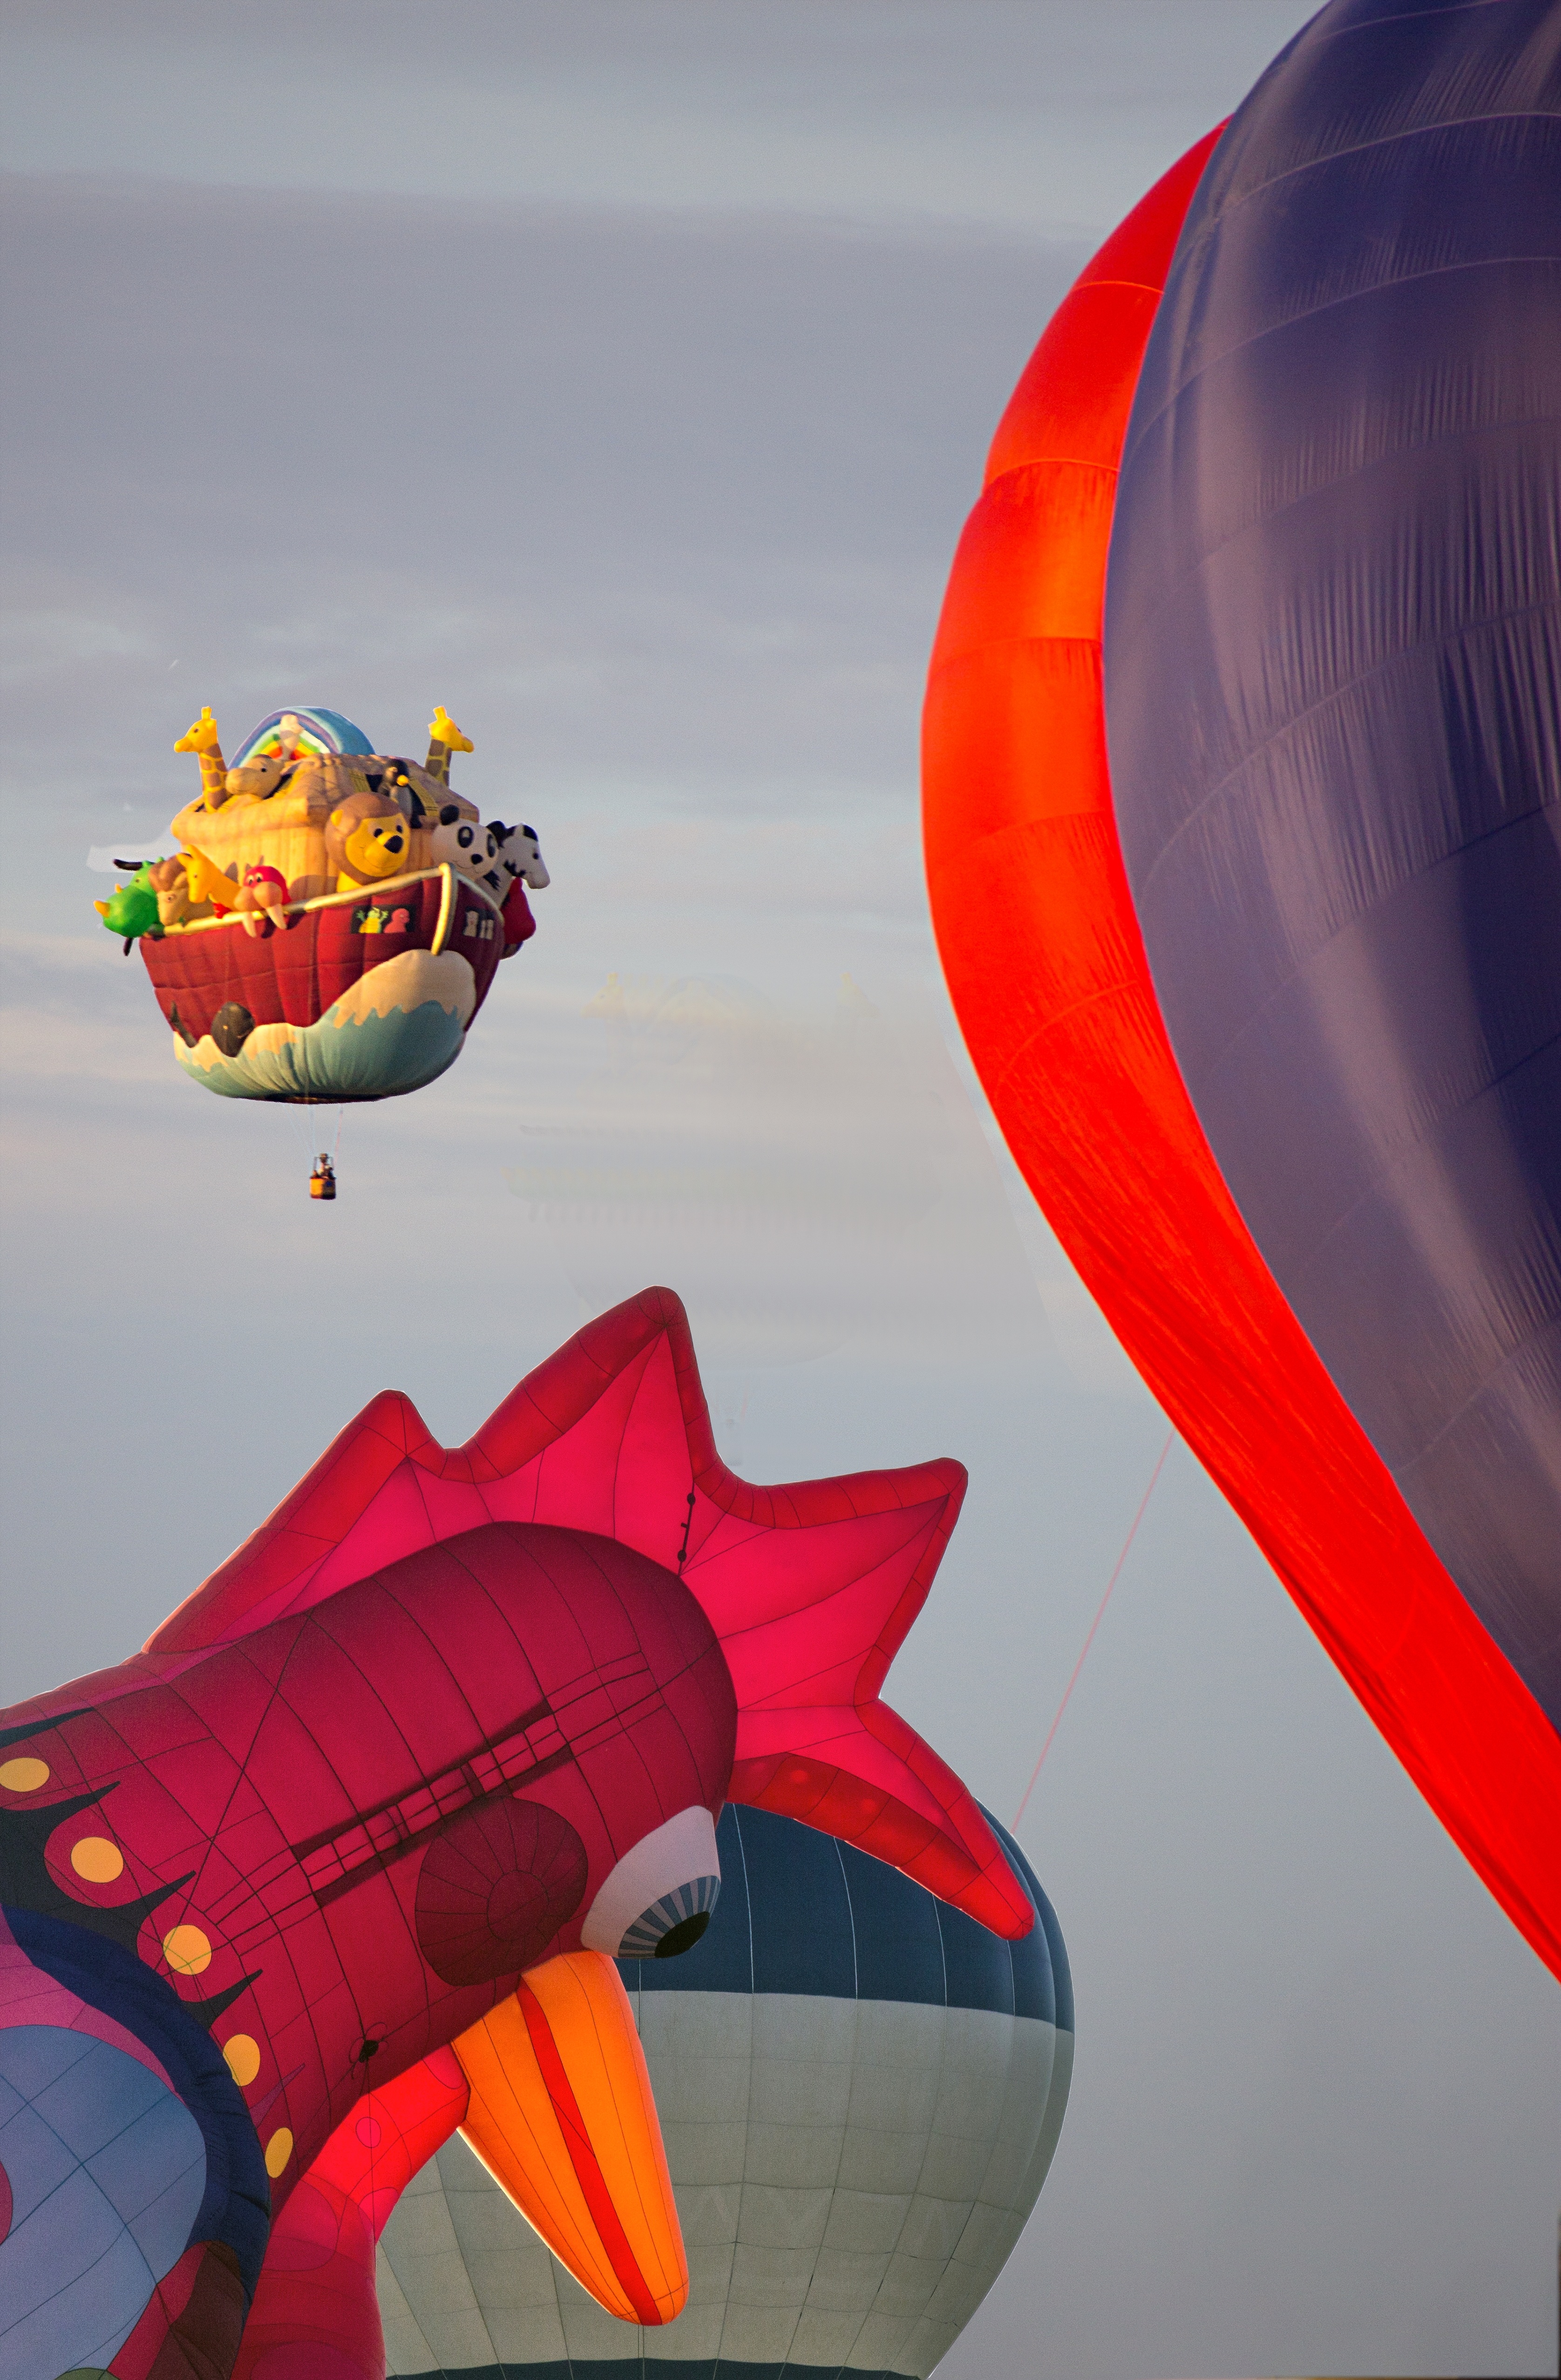
sky, balloon, hot air balloon, aircraft, france, red, vehicle, color, flight, toy, illustration, screenshot, hot air ballooning, atmosphere of earth, chambley